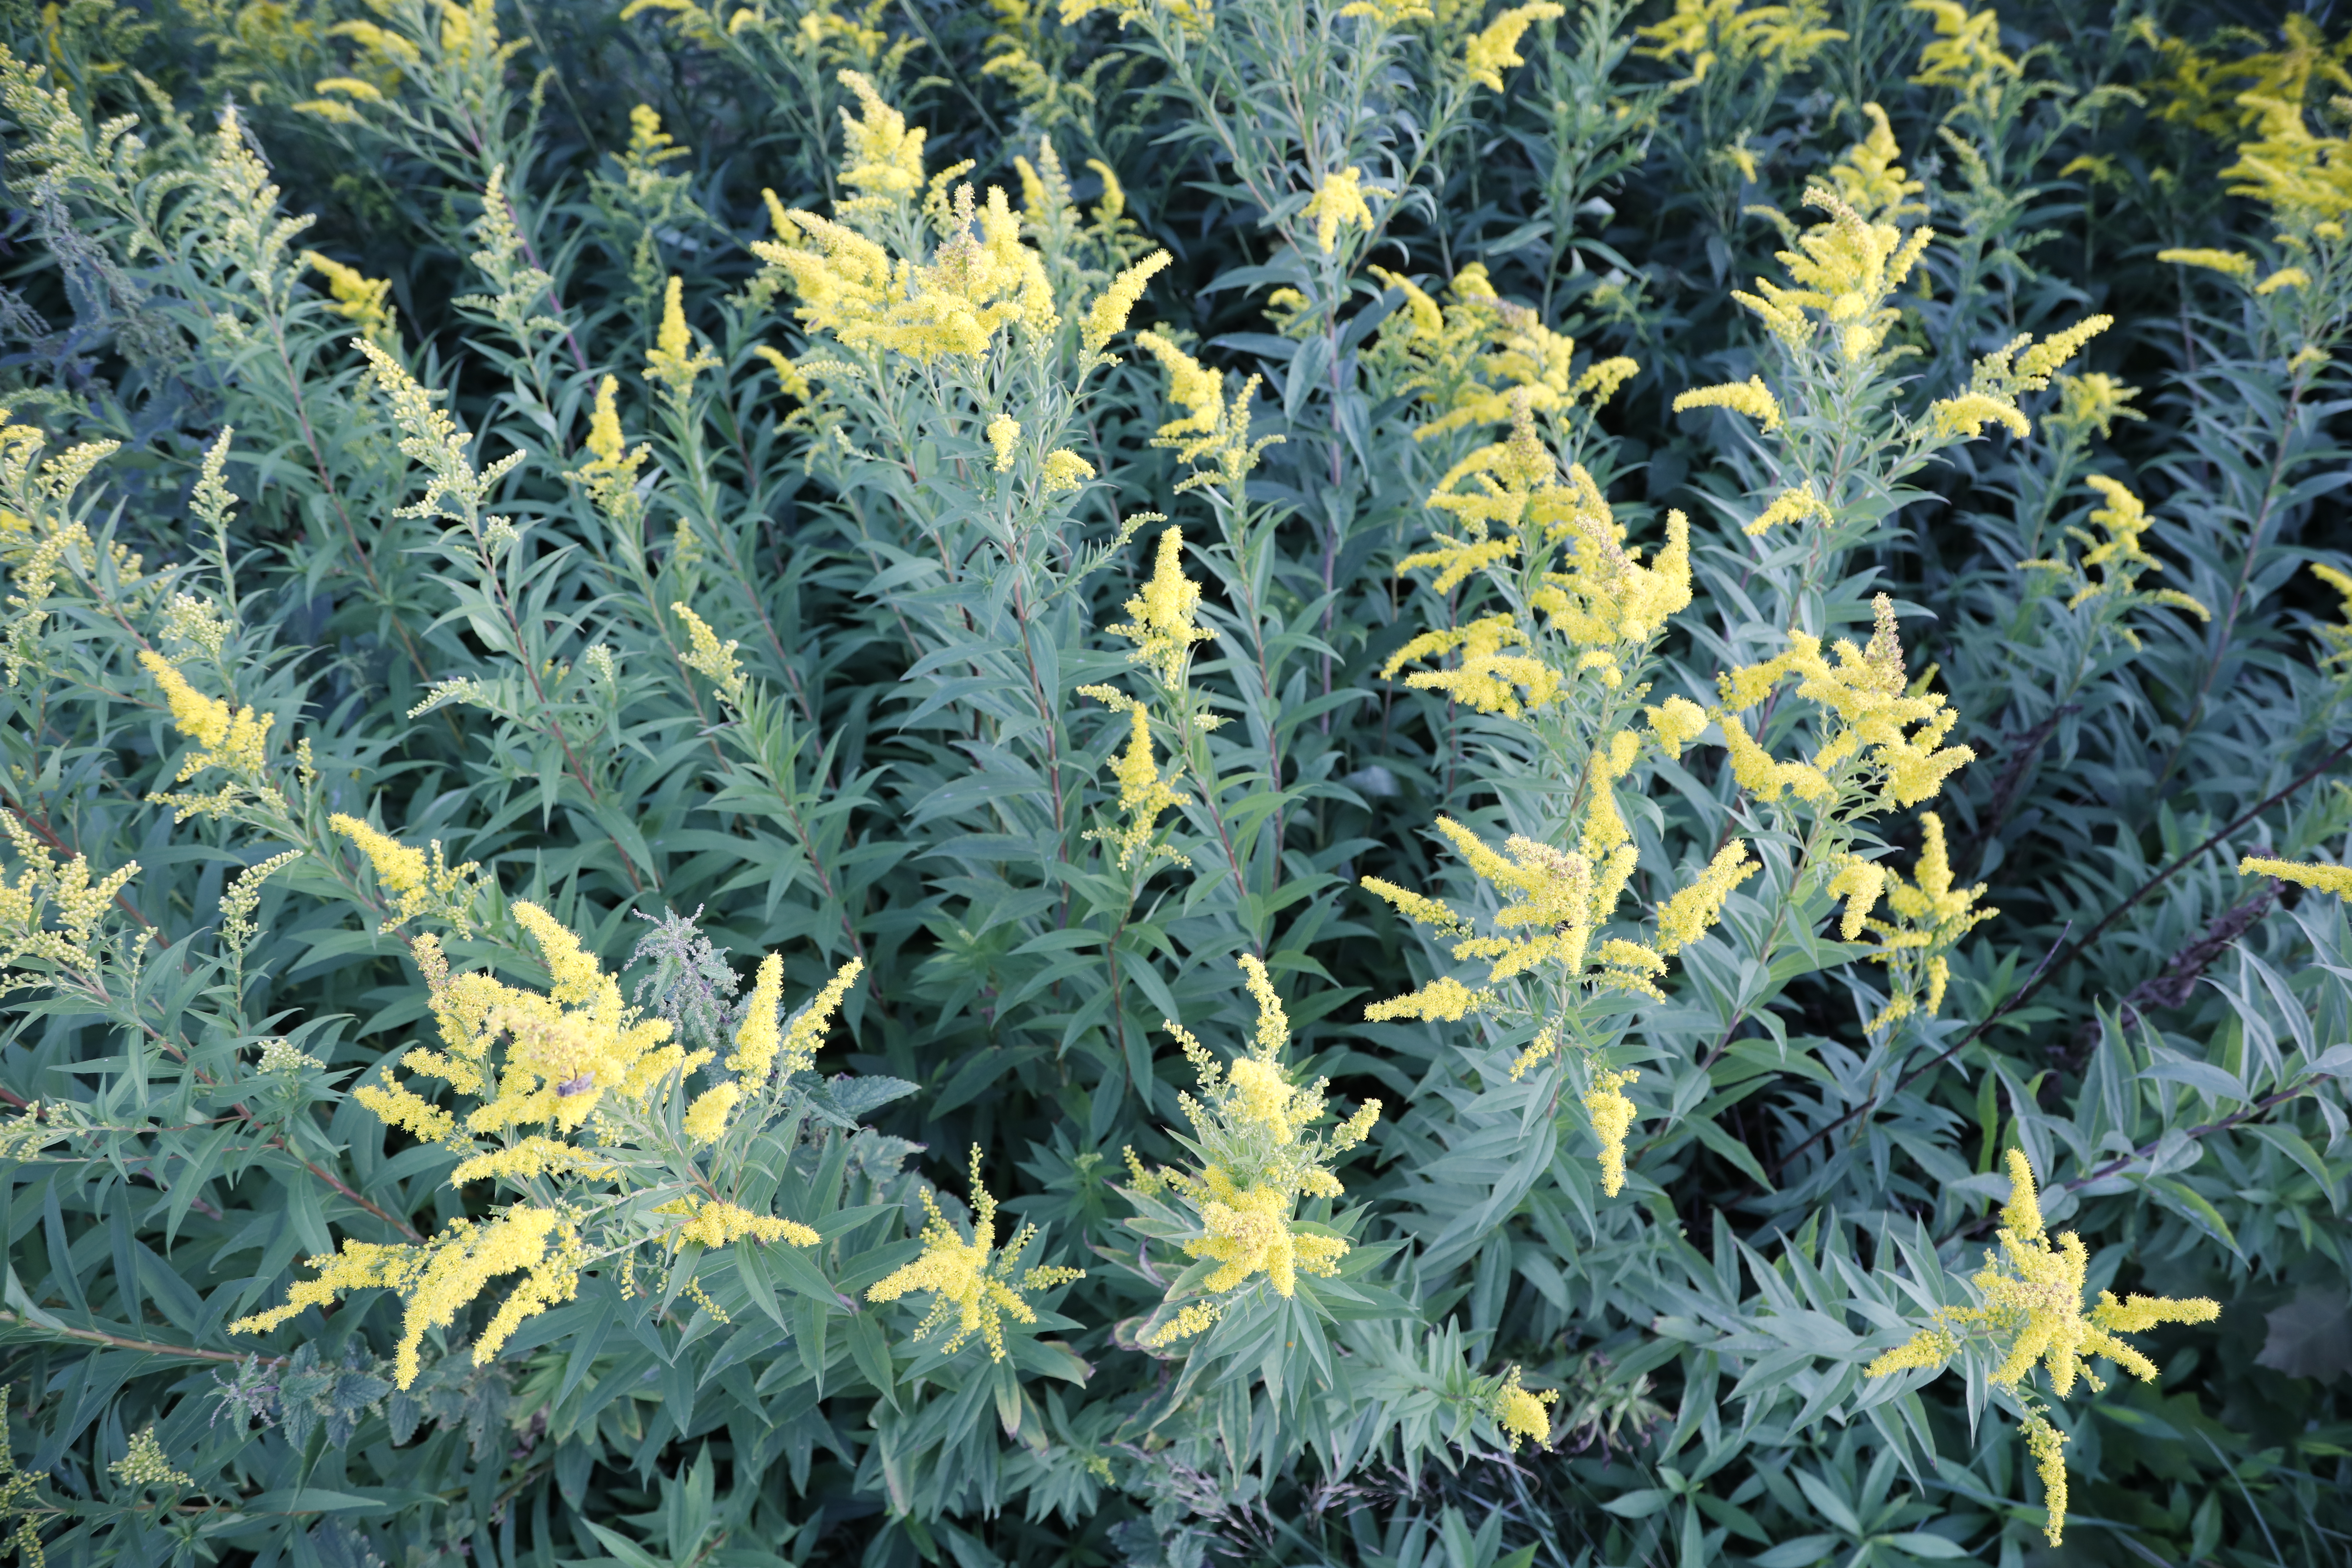
Plant species: Solidago gigantea